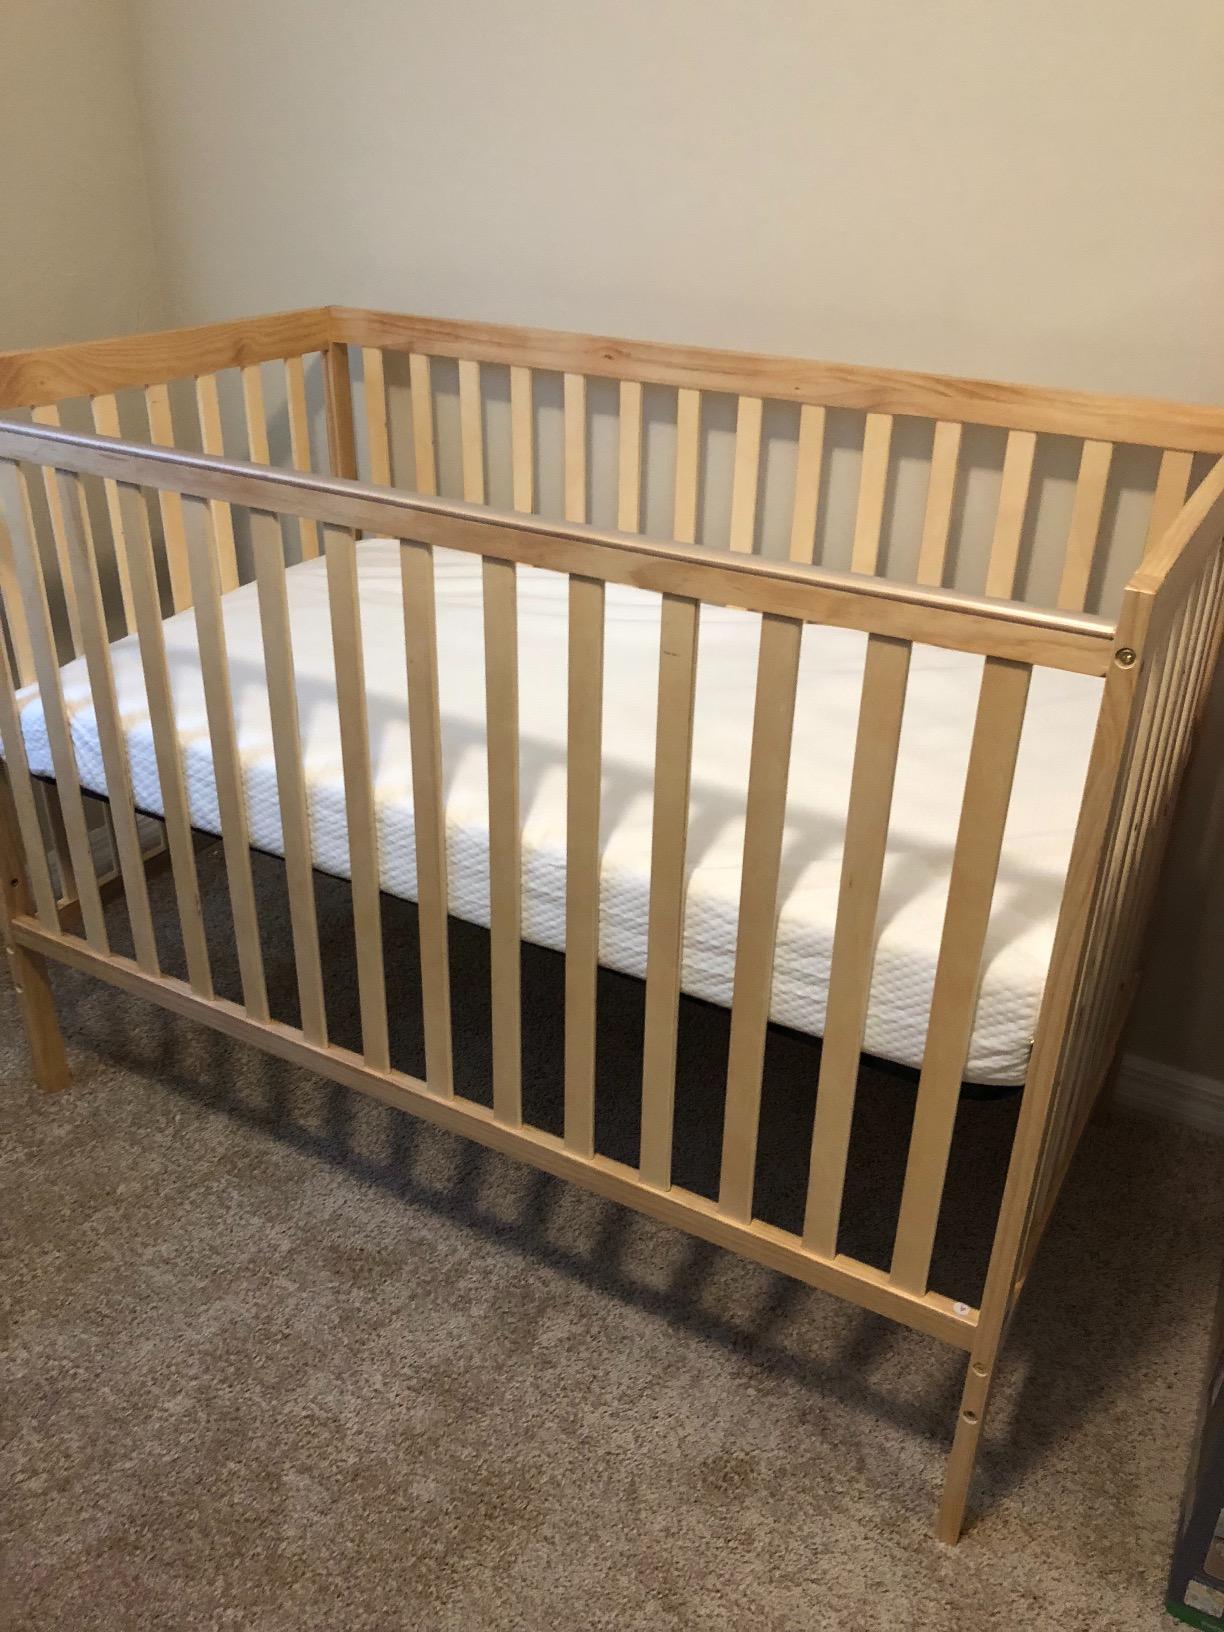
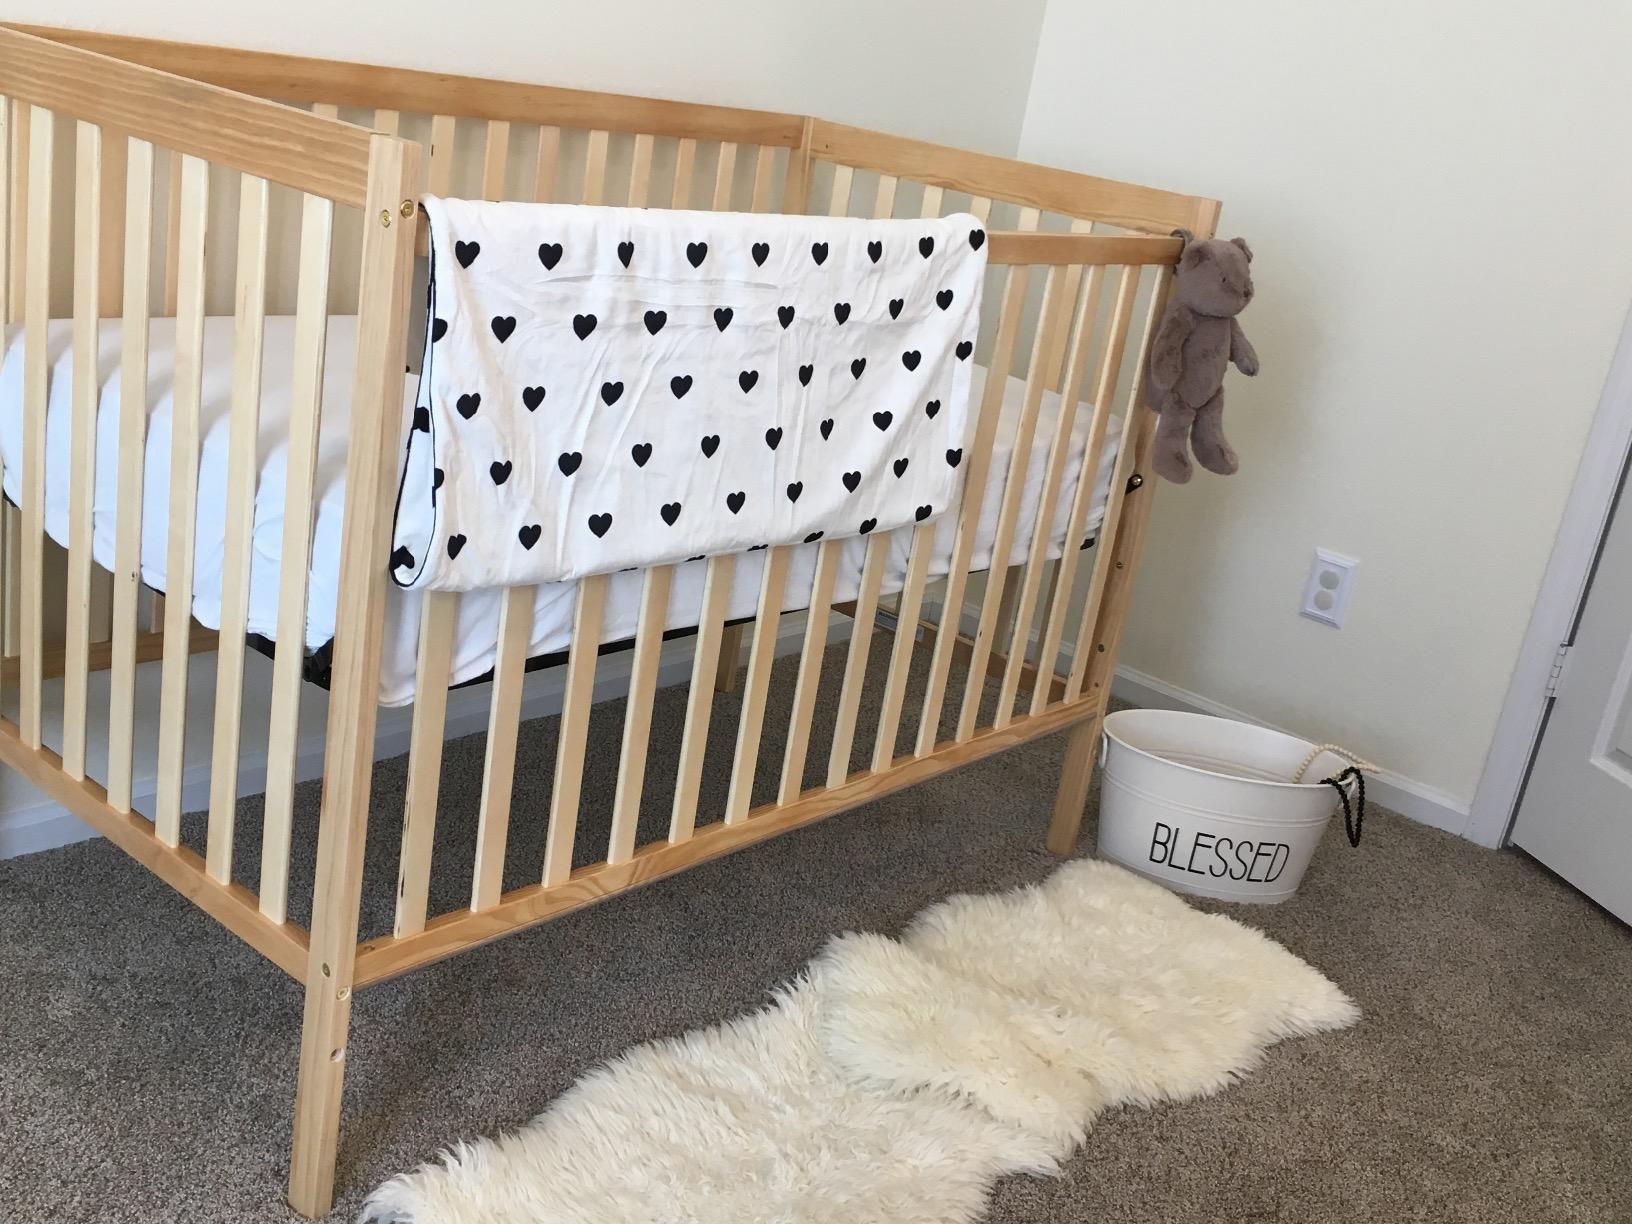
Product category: products_crib
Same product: yes